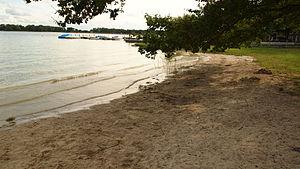
Étang du Puits, plage de Cerdon, Sologne, Loiret, Centre, France
Le réseau hydrographique du Loiret est l'ensemble des éléments naturels ou artificiels, drainant les deux bassins versants couvrant le territoire du département du Loiret, les bassins de la Loire et de la Seine. Il regroupe ainsi des cours d'eau ou canaux situés entièrement ou partiellement dans le Loiret.
La liste des bases de plein air et de loisirs en France présente les bases de plein air et de loisirs présentes sur le territoire français.
L'étang du Puits est un étang artificiel français situé sur le territoire des communes d'Argent-sur-Sauldre et Clémont, dans le département du Cher, et de Cerdon, dans le département du Loiret en région Centre-Val de Loire.